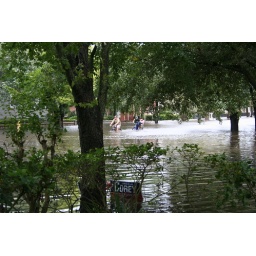
If you look closely, the second bike has a small child in the backseat. Look how high up the water is.